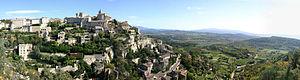
Le triangle d'or du Luberon est une expression datant des années 1970-1980 reprise par certains journaux comme le Méridional pour désigner une partie de la vallée du Calavon, au nord de la montagne du petit Luberon.